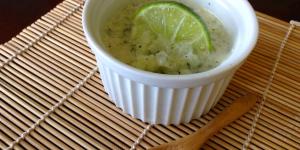
crema de pepino a la menta